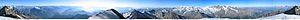
Le Weissmies est un sommet de 4 017 mètres d'altitude des Alpes valaisannes en Suisse. Avec le Fletschhorn et le Lagginhorn, il forme un chaînon de trois sommets, à l'est de la vallée de Saas. En randonnée, le tour de ce chaînon débute à la Weissmieshütte à une altitude de 2 726 mètres.